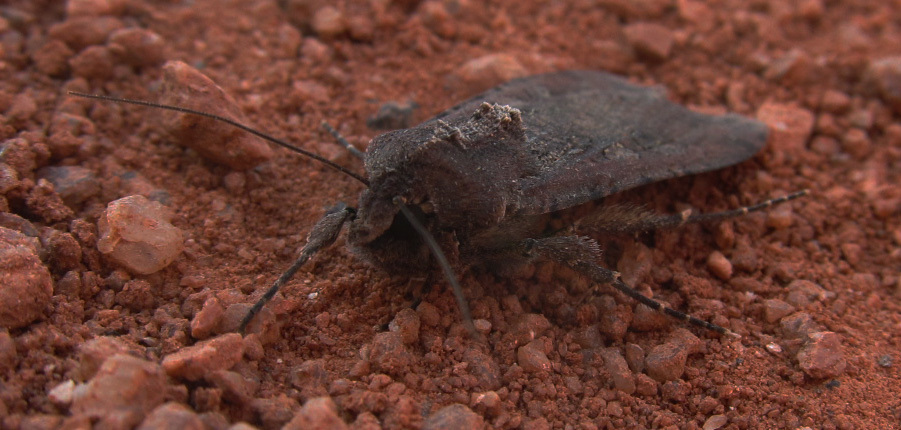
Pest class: cutworms